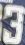
Number: 3